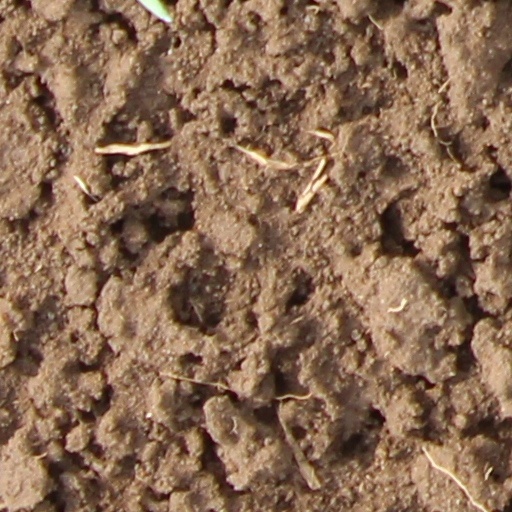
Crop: wheat